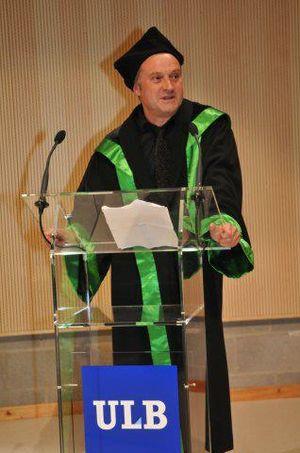
L'architecte belge Francis Metzger à la séance de remise des distinctions Docteur Honoris Causa à l'ULB, Belgium
Francis Metzger, né le 22 octobre 1957 à Watermael-Boitsfort, est un architecte belge contemporain. Il se partage entre son atelier d'architecture, MA² - Metzger & Associés Architecture et ses activités académiques, à la Faculté d'architecture de l'Université libre de Bruxelles. Depuis 1983, l'architecte, diplômé de l'I.S.A.V.H. - Institut Supérieur d’Architecture Victor Horta, se voit confier divers projets de constructions contemporaines et de restaurations de bâtiments remarquables, souvent classés.